F.Y.I. - For Your Information

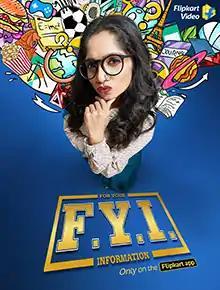
Show poster

F.Y.I. - For Your Information is an Indian interactive game show hosted by Jamie Lever, a stand-up comedian and the daughter of Johny Lever. The series is a Flipkart Video original created by Indian Storytellers and directed by Ritika Bajaj. It was released on the Flipkart app on 16 January 2021.